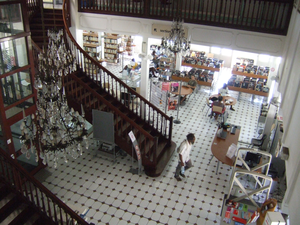
La Nouvelle-Calédonie est une collectivité française composée d'un ensemble d'îles et d'archipels d'Océanie, situés en mer de Corail et dans l'océan Pacifique Sud. L'île principale est la Grande Terre, longue de 400 km et comptant 64 km en sa plus grande largeur.
Nouméa, principale ville portuaire de Nouvelle-Calédonie, est le chef-lieu de cette collectivité d'outre-mer française au statut spécifique et de la Province Sud, située sur une presqu'île de la côte sud-ouest de la Grande Terre.
La Bibliothèque Bernheim est la bibliothèque publique territoriale de la Nouvelle-Calédonie, attributaire du dépôt légal pour cette collectivité spécifique française mais aussi pour Wallis-et-Futuna depuis 1996. Située près de la place des Cocotiers à Nouméa, la bibliothèque, inaugurée en 1905, est installée dans un bâtiment de style colonial ayant servi de pavillon de la Nouvelle-Calédonie lors de l'Exposition universelle de 1900 à Paris, démonté et reconstruit à Nouméa par l'homme d'affaires philanthrope Lucien Bernheim.